A Southern Maid

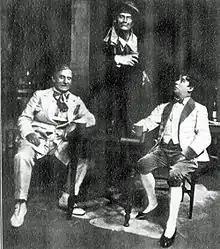
Walter Wex (Mark Lester), Francesco del Fuego (Bertram Wallis), and Todo (Lionel Victor)

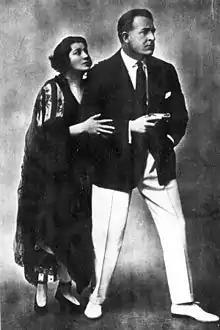
Dolores (José Collins) and Willoughby (Claude Flemming)

The action is set in Santiago. Todo, the proprietor of a café, and Mr. Walter Wex, who is the manager of a plantation owned by Sir Willoughby Rawdon are conversing. The truculent Francesco del Fuego enters. He boasts of his successful robberies and talks of his plans to marry the captivating Dolores. Had it not been for the arrival of Sir Willoughby Rawdon, Franceso's amatory aspirations might have been fulfilled, but Sir Willoughby and Dolores have met, and fallen in love.